The Woodsheep

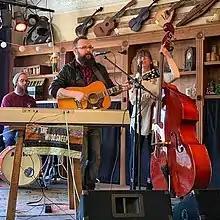
The Woodsheep performing in November 2019

The Woodsheep is an American indie folk rock band from Morehead, Kentucky, United States. The band features Andrew Preston (vocals, piano, banjo, and guitar), Matt Holleran (drums, percussion), and Melissa Caskey (vocals and upright bass).